Dawson Chemical Co. v. Rohm & Haas Co.

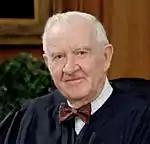
Justice John Paul Stevens

Justice Stevens joined in the White dissent but added further remarks to criticize the majority's approach. He called Rohm & Haas's conduct "a classic case of patent misuse" that "nothing in 35 U.S.C. § 271(d) excludes . . . from the well-established misuse doctrine." He observed that the majority was led into reaching its result by the fact that it would not have been "profitable to exploit this patent by granting express licenses for fixed terms to users of propanil or by granting licenses to competing sellers." and that the patent would have little value "unless the patentee is permitted to engage in patent misuse." That was not a sound basis for the majority's decision: "For the logic of the Court's holding would seem to justify the extension of the patent monopoly to unpatented nonstaples even in cases in which the patent could be profitably exploited without misuse."